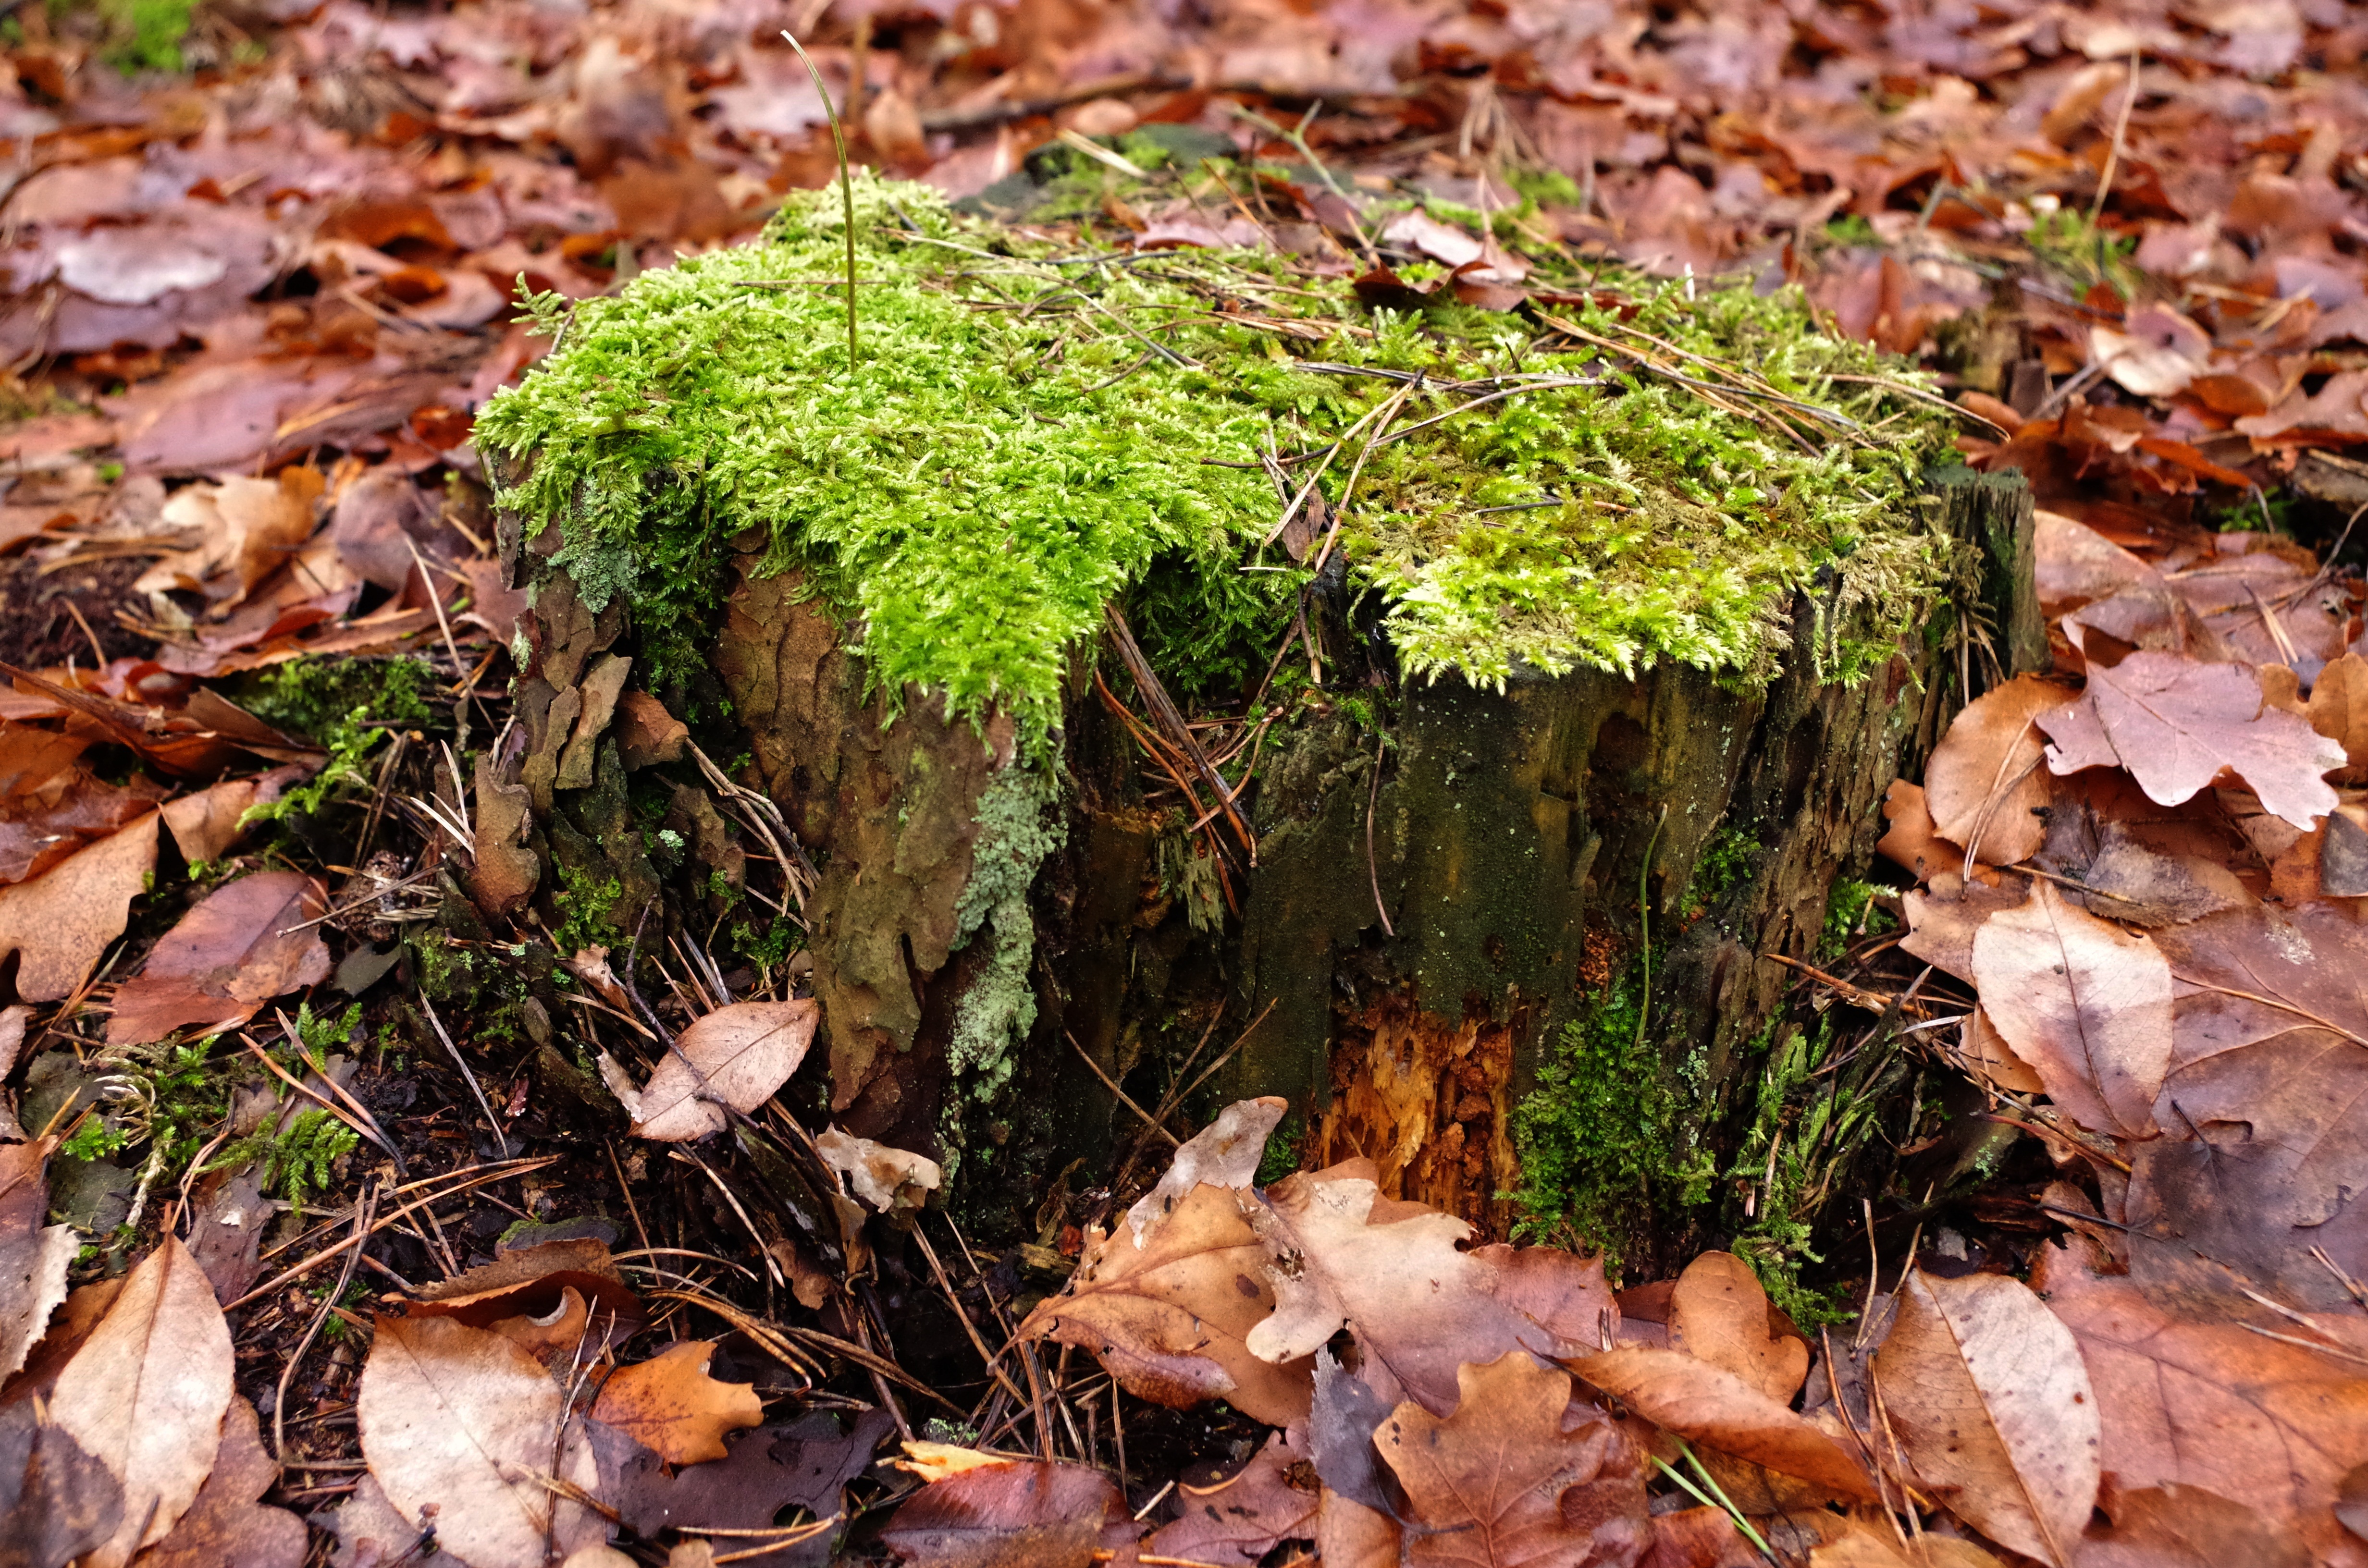
tree, forest, branch, plant, leaf, moss, autumn, soil, mushroom, flora, season, fungus, woodland, habitat, pr chniej cy stock, natural environment, non vascular land plant, penny bun